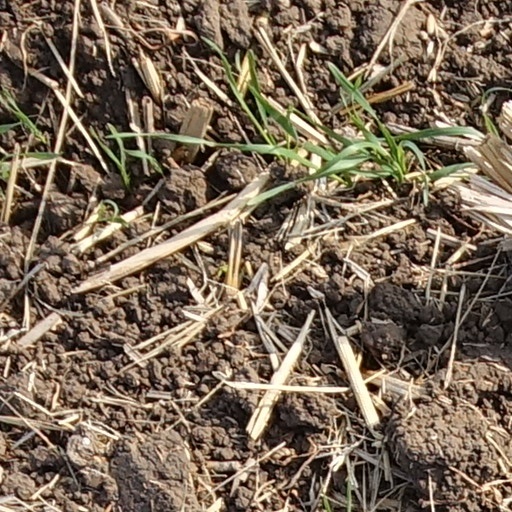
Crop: wheat